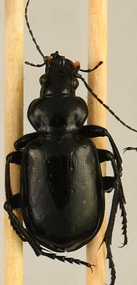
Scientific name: Calosoma affine
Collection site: Konza Prairie Agroecosystem NEON (KONA), plot KONA_007